Turner Scott Motorsports

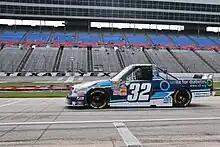
Miguel Paludo's No. 32 Unite for Diabetes/Duroline Chevrolet at Texas in 2012

Turner Motorsports began racing in mid-2009 with its No. 31 entry driven by Scott Wimmer. In November of the same year, Ricky Carmichael decided to race with Turner Motorsports in 2010, and was able to run the No. 31 for the last few races of the season.